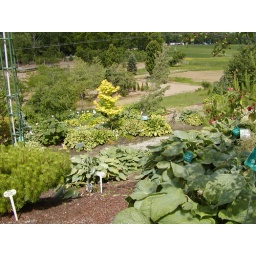
Check out the yellow tree in the middle